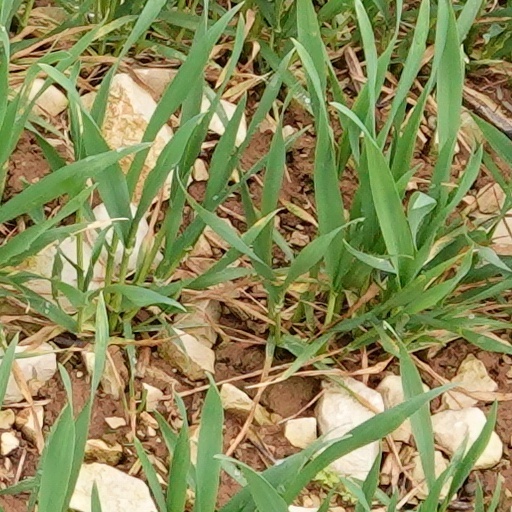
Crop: wheat